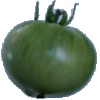
Label: Tomato not Ripened 1